Someone You Love

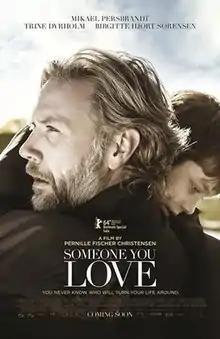
Film poster

Someone You Love is a 2014 Danish drama film directed by Pernille Fischer Christensen.